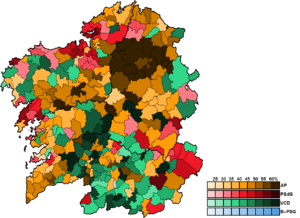
Les élections générales espagnoles de 1982 se sont tenues le dimanche 28 octobre 1982 afin d'élire les 350 députés et 208 des 266 sénateurs de la IIᵉ législature des Cortes Generales. 27 députés sont élus en Galice.